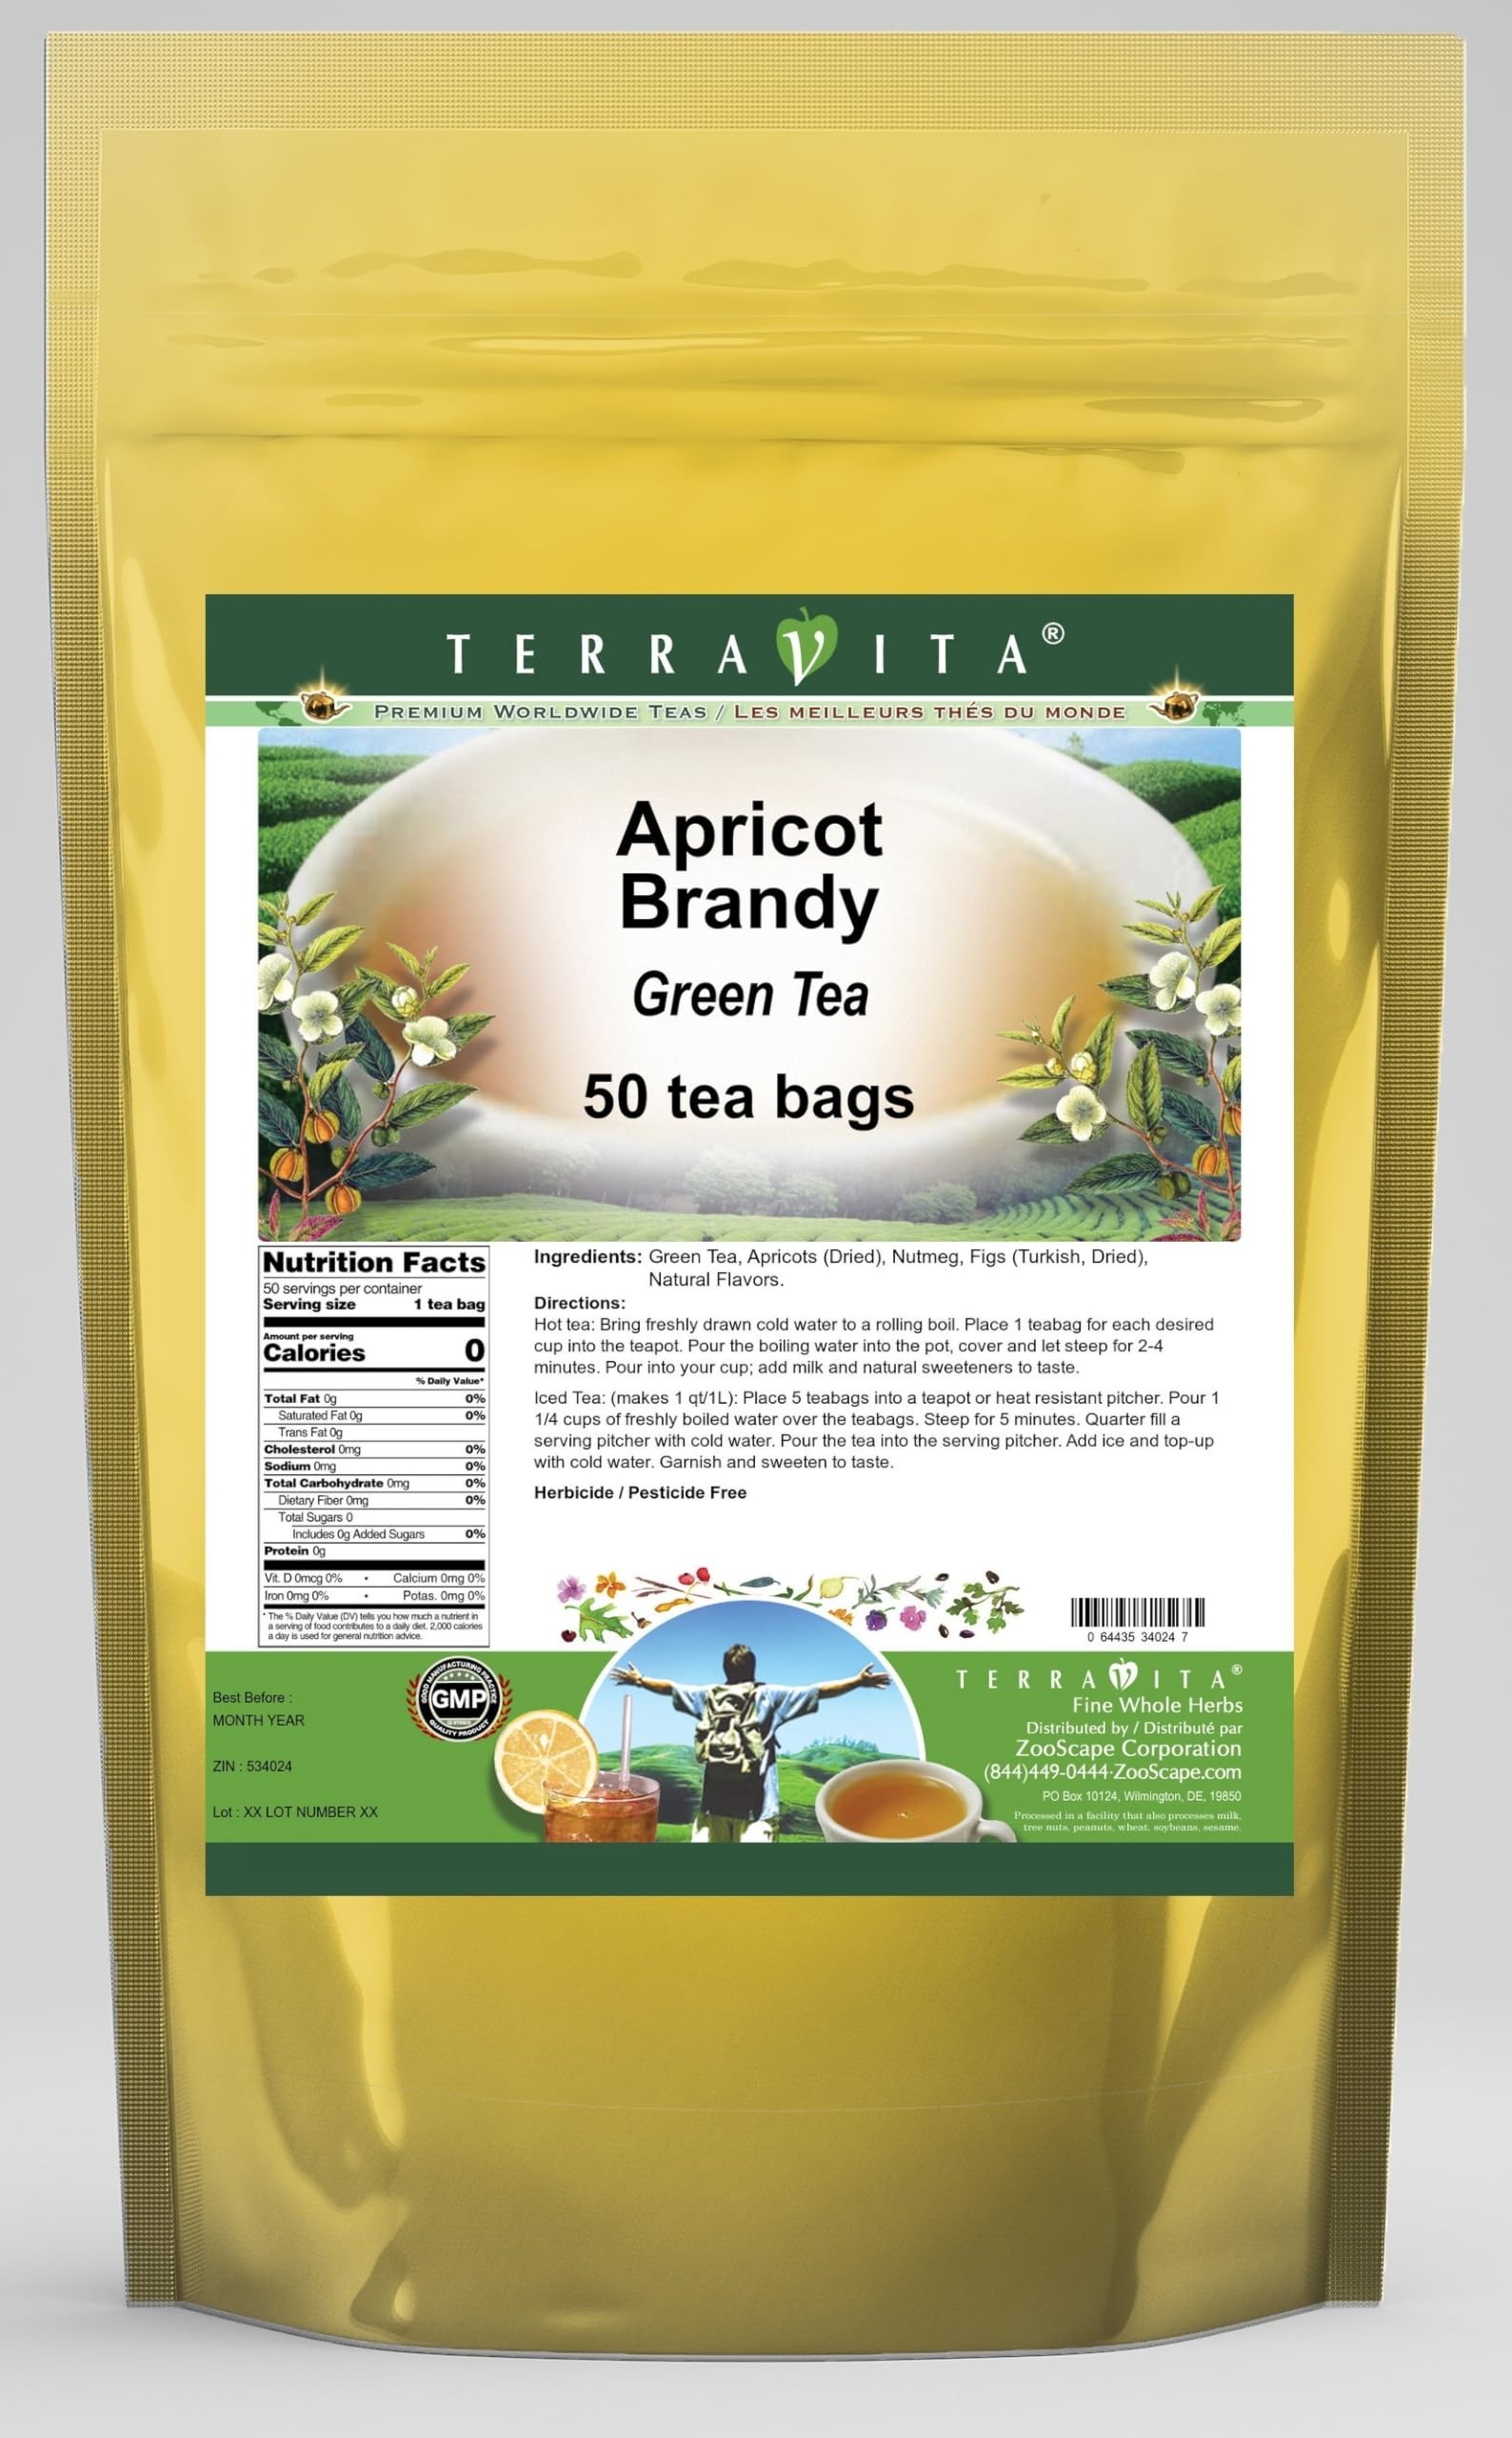
Item Name: Apricot Brandy Green Tea (50 tea bags, ZIN: 534024)
Bullet Point 1: Our Apricot Brandy Green Tea is a scrumptuous flavored Green tea with Apricots, Nutmeg and Figs that will refresh you with its terrific taste! You will enjoy the Apricot Brandy aroma and flavor again and again! - Ingredients: Green tea, Apricots, Nutmeg, Figs and Natural Apricot Brandy Flavor.
Bullet Point 2: No fillers.
Bullet Point 3: Manufacturer: TerraVita
Bullet Point 4: Size: 50 tea bags
Bullet Point 5: Green Tea Bags - Packed in a convenient upright pouch!
Product Description: Our Apricot Brandy Green Tea is a scrumptuous flavored Green tea with Apricots, Nutmeg and Figs that will refresh you with its terrific taste! You will enjoy the Apricot Brandy aroma and flavor again and again! - Ingredients: Green tea, Apricots, Nutmeg, Figs and Natural Apricot Brandy Flavor. - Hot tea brewing method: Bring freshly drawn cold water to a rolling boil. Place 1 teabag for each desired cup into the teapot. Pour the boiling water into the pot, cover and let steep for 2-4 minutes. Pour into your cup; add milk and natural sweeteners to taste. - Iced tea brewing method: (to make 1 liter/quart): Place 5 teabags into a teapot or heat resistant pitcher. Pour 1 1/4 cups of freshly boiled water over the teabags. Steep for 5 minutes. Quarter fill a serving pitcher with cold water. Pour the tea into the serving pitcher. Add ice and top-up with cold water. Garnish and sweeten to taste. - TerraVita is an exclusive line of premium-quality, natural source products that use only the finest, purest and most potent ingredients found around the world. TerraVita is hallmarked by the highest possible standards of purity, potency, stability and freshness. All of our products are prepared with the highest elements of quality control, from raw materials through the entire manufacturing process, up to and including the moment that the bottles or bags are sealed for freshness and shipped out to you. Our highest possible standards are certified by independent laboratories and backed by our personal guarantee. - TerraVita exists to meet and ensure your family's health and wellness without the harmful effects of chemicals and health products. We strive to make all of our products affordable and reliable and are constantly searching the market to maintain our affordability and to look
Value: 50.0
Unit: Count

Price: 20.27